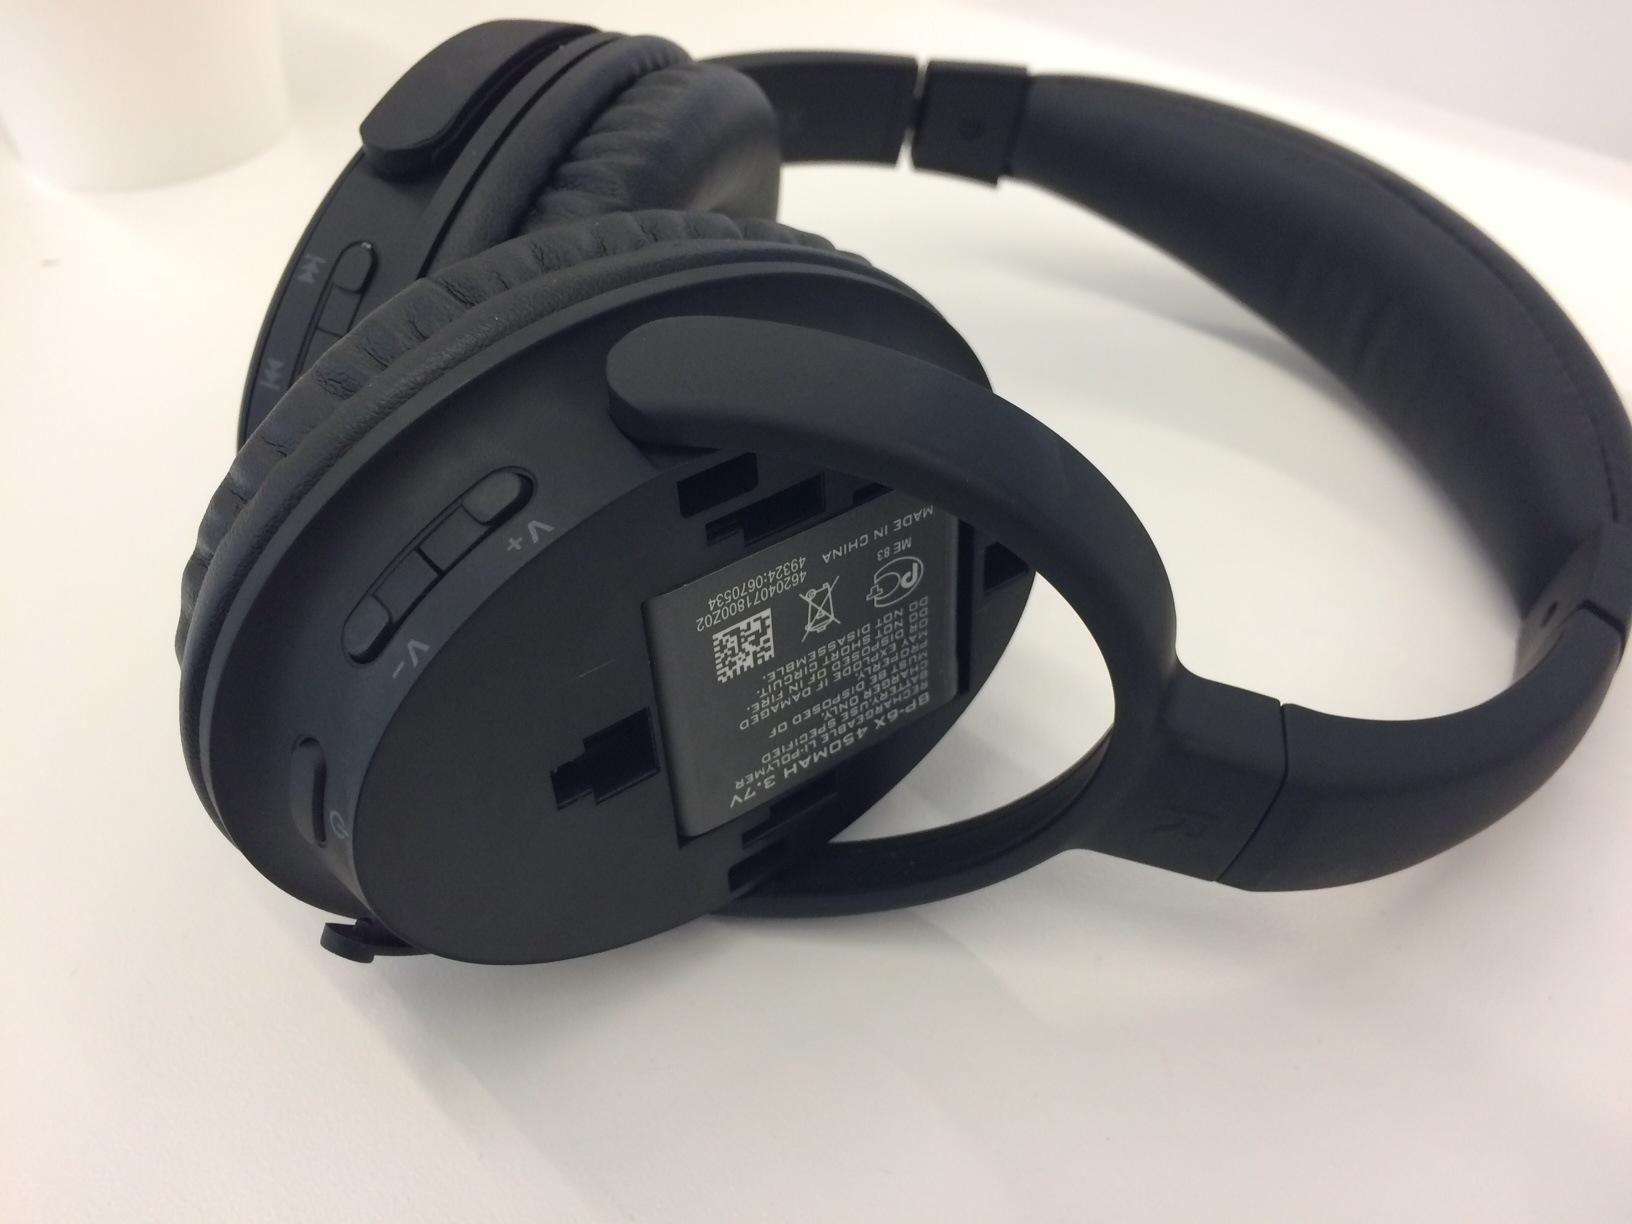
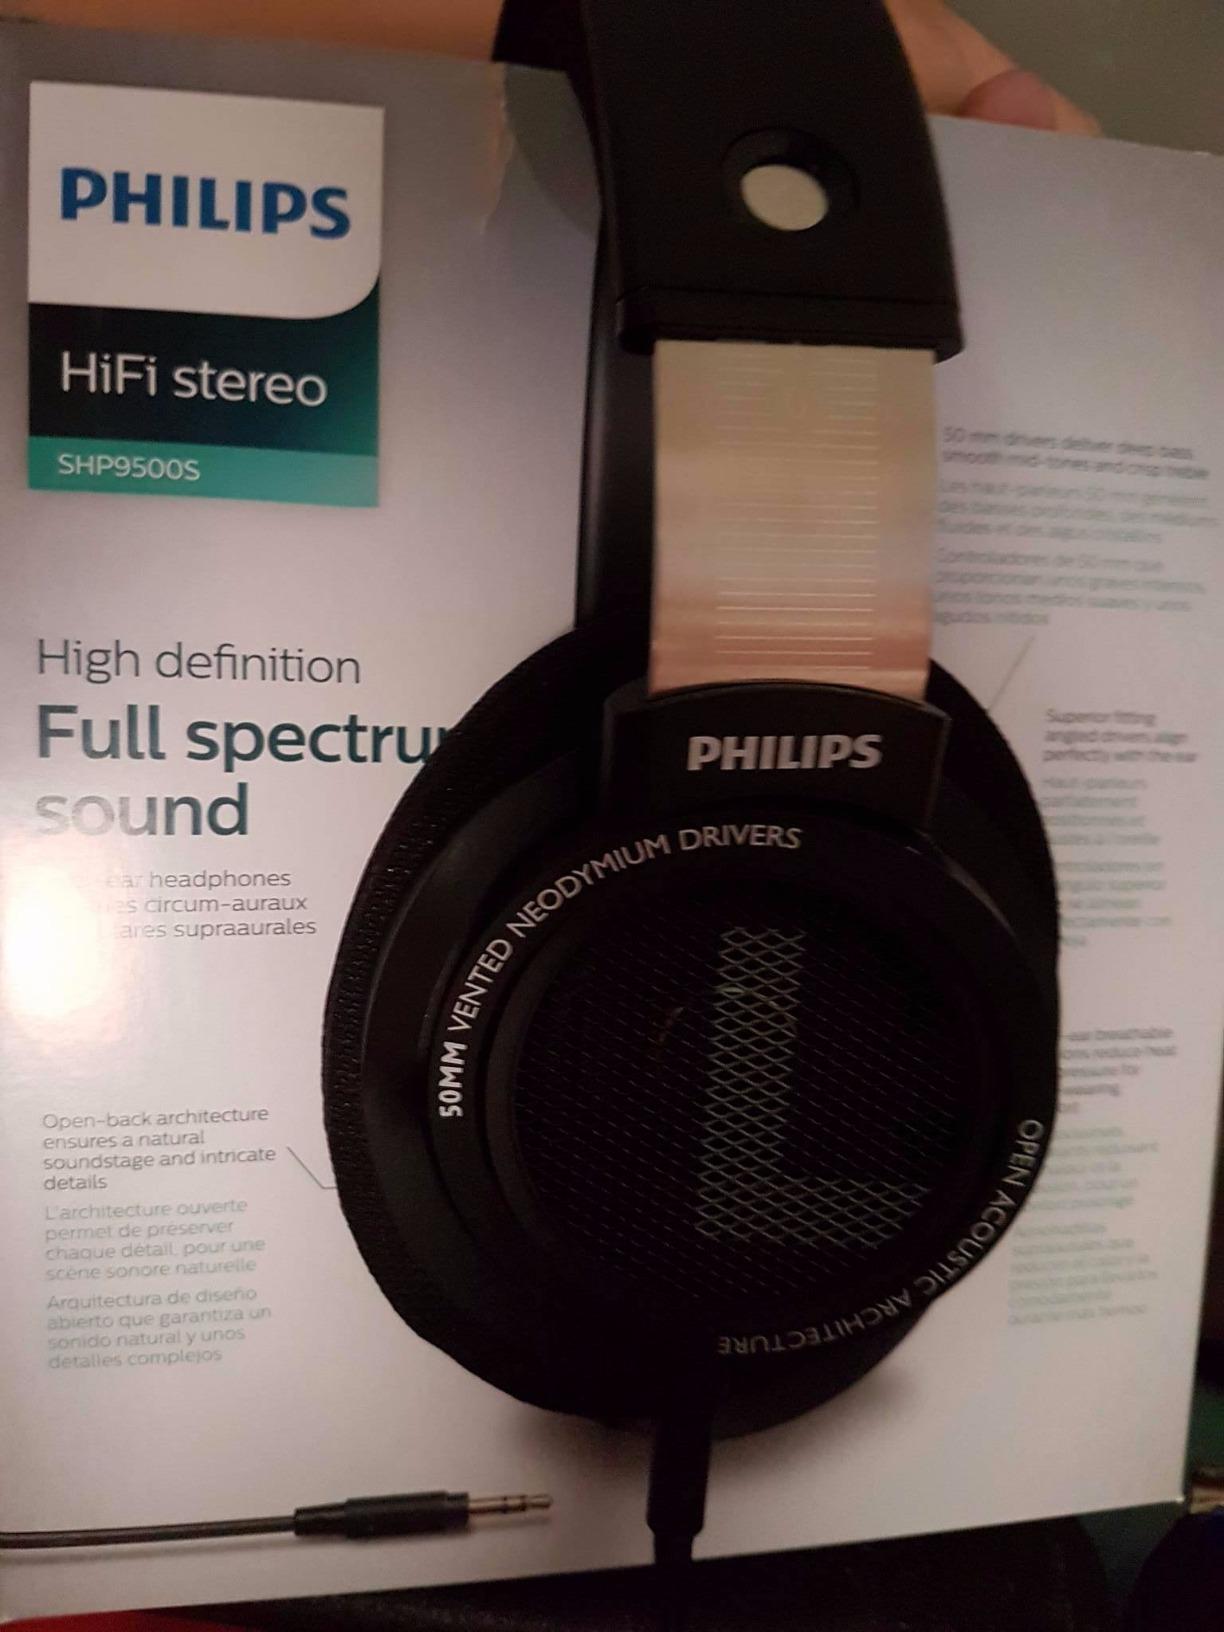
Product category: headphones
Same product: no